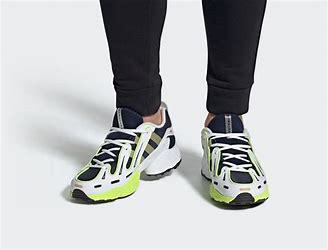
Brand: Adidas
Model: EQT Gazelle